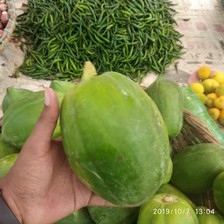
Label: others